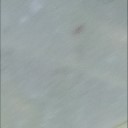
Label: Leaf_rust